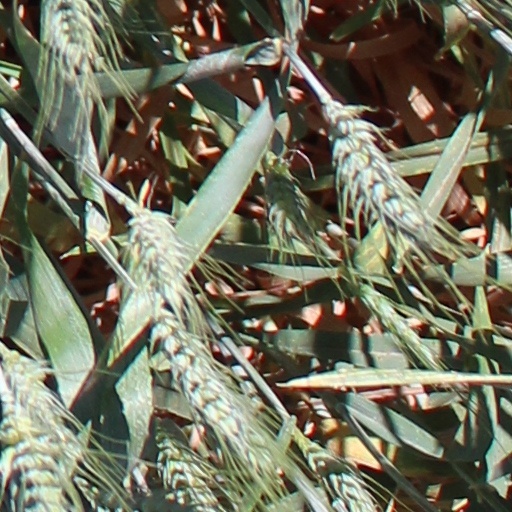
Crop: wheat